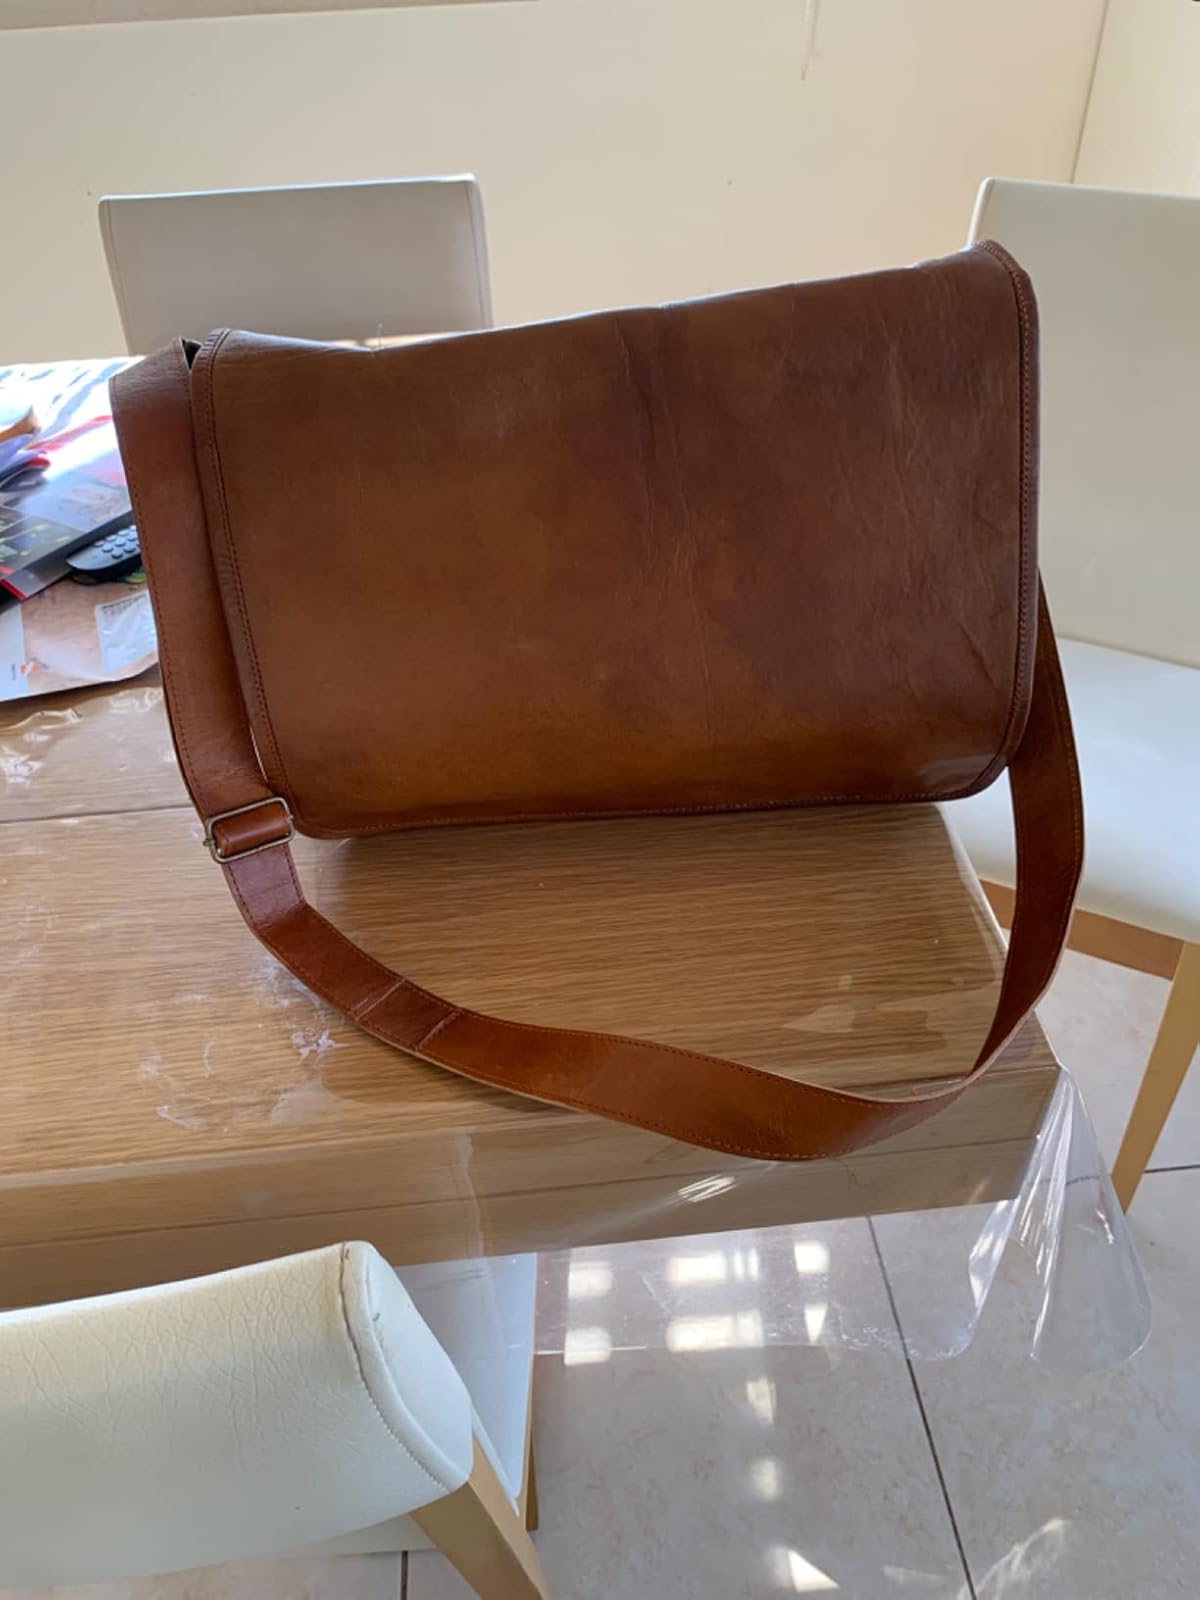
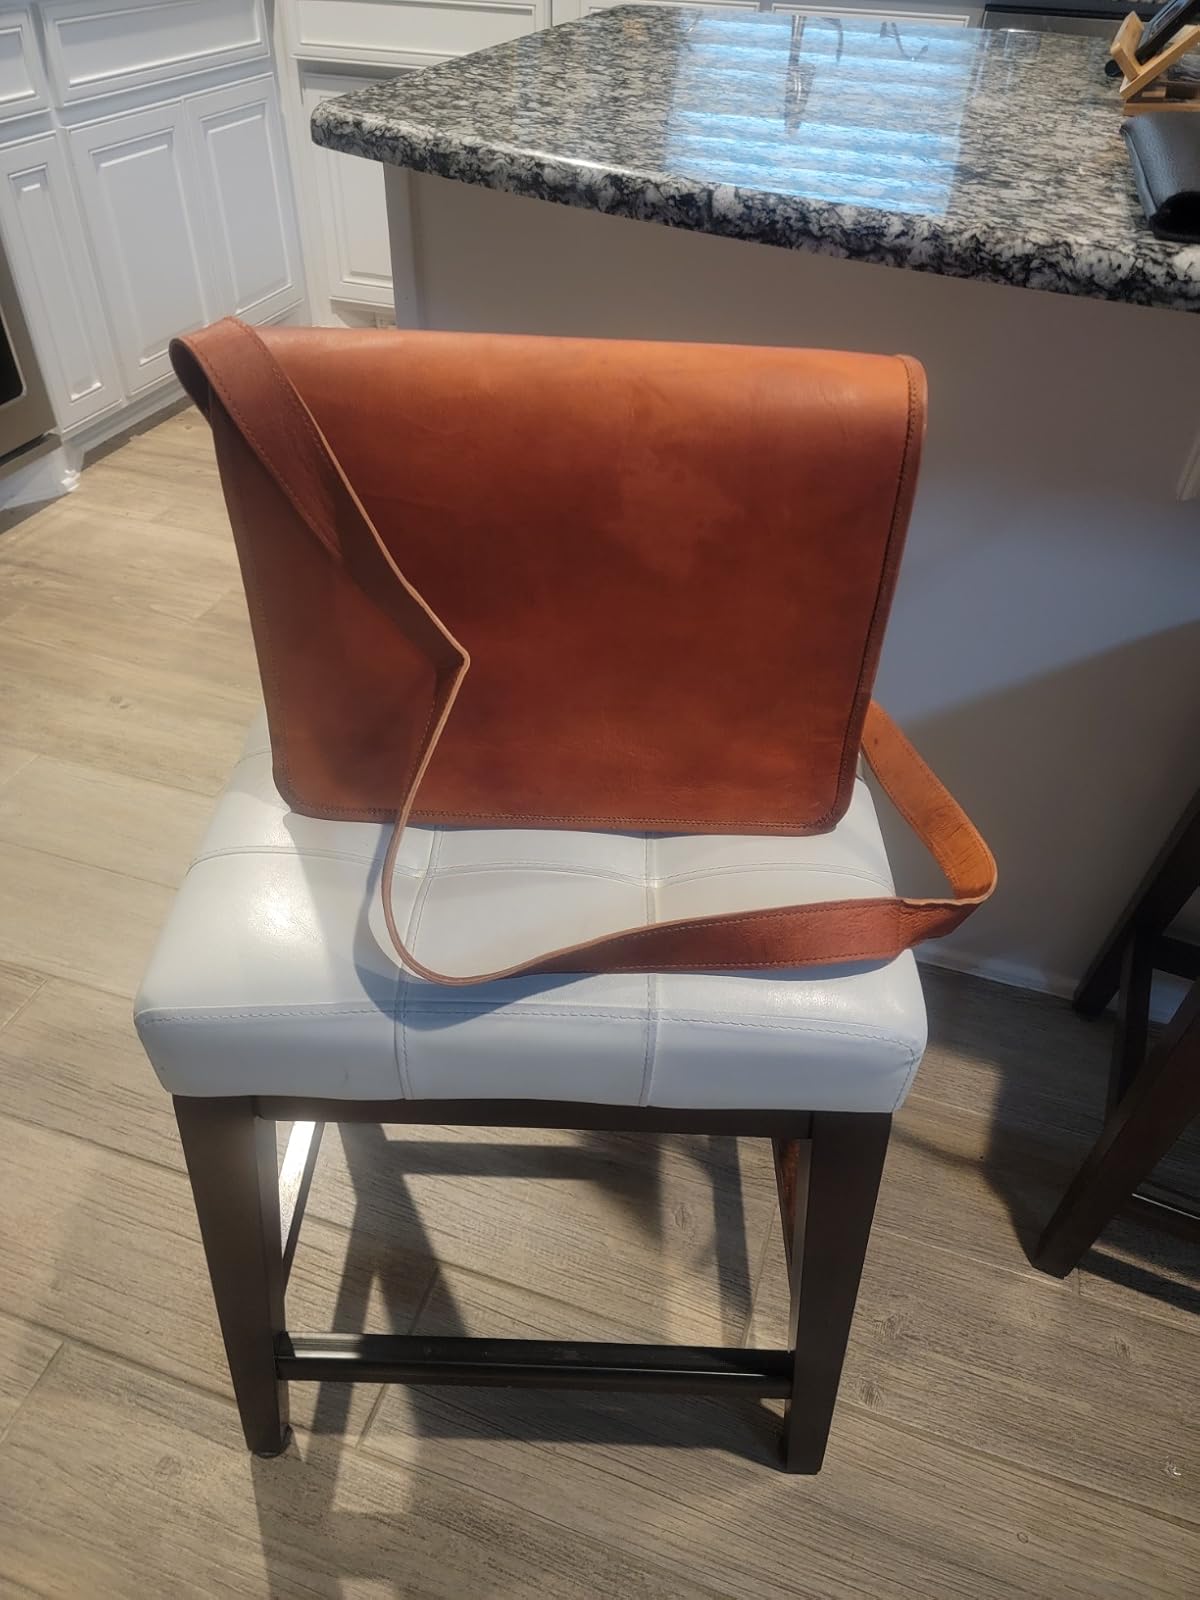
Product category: bag
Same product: yes